List of solar eclipses visible from the United States

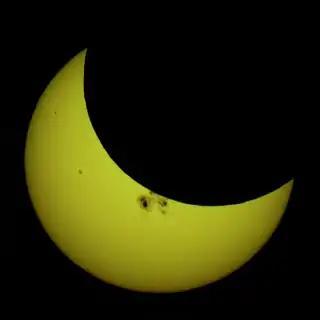
A view of the solar eclipse on October 23, 2014 from Minneapolis, Minnesota, during its partial phase.

From 1900 to 2100, the state of Kansas will have recorded a total of 88 solar eclipses, two of which are annular eclipses and three of which are total eclipses. One annular solar eclipse occurred on May 10, 1994, and the other will occur on June 11, 2048. Two total solar eclipses occurred on June 8, 1918 and August 21, 2017, and the other will occur on August 12, 2045.